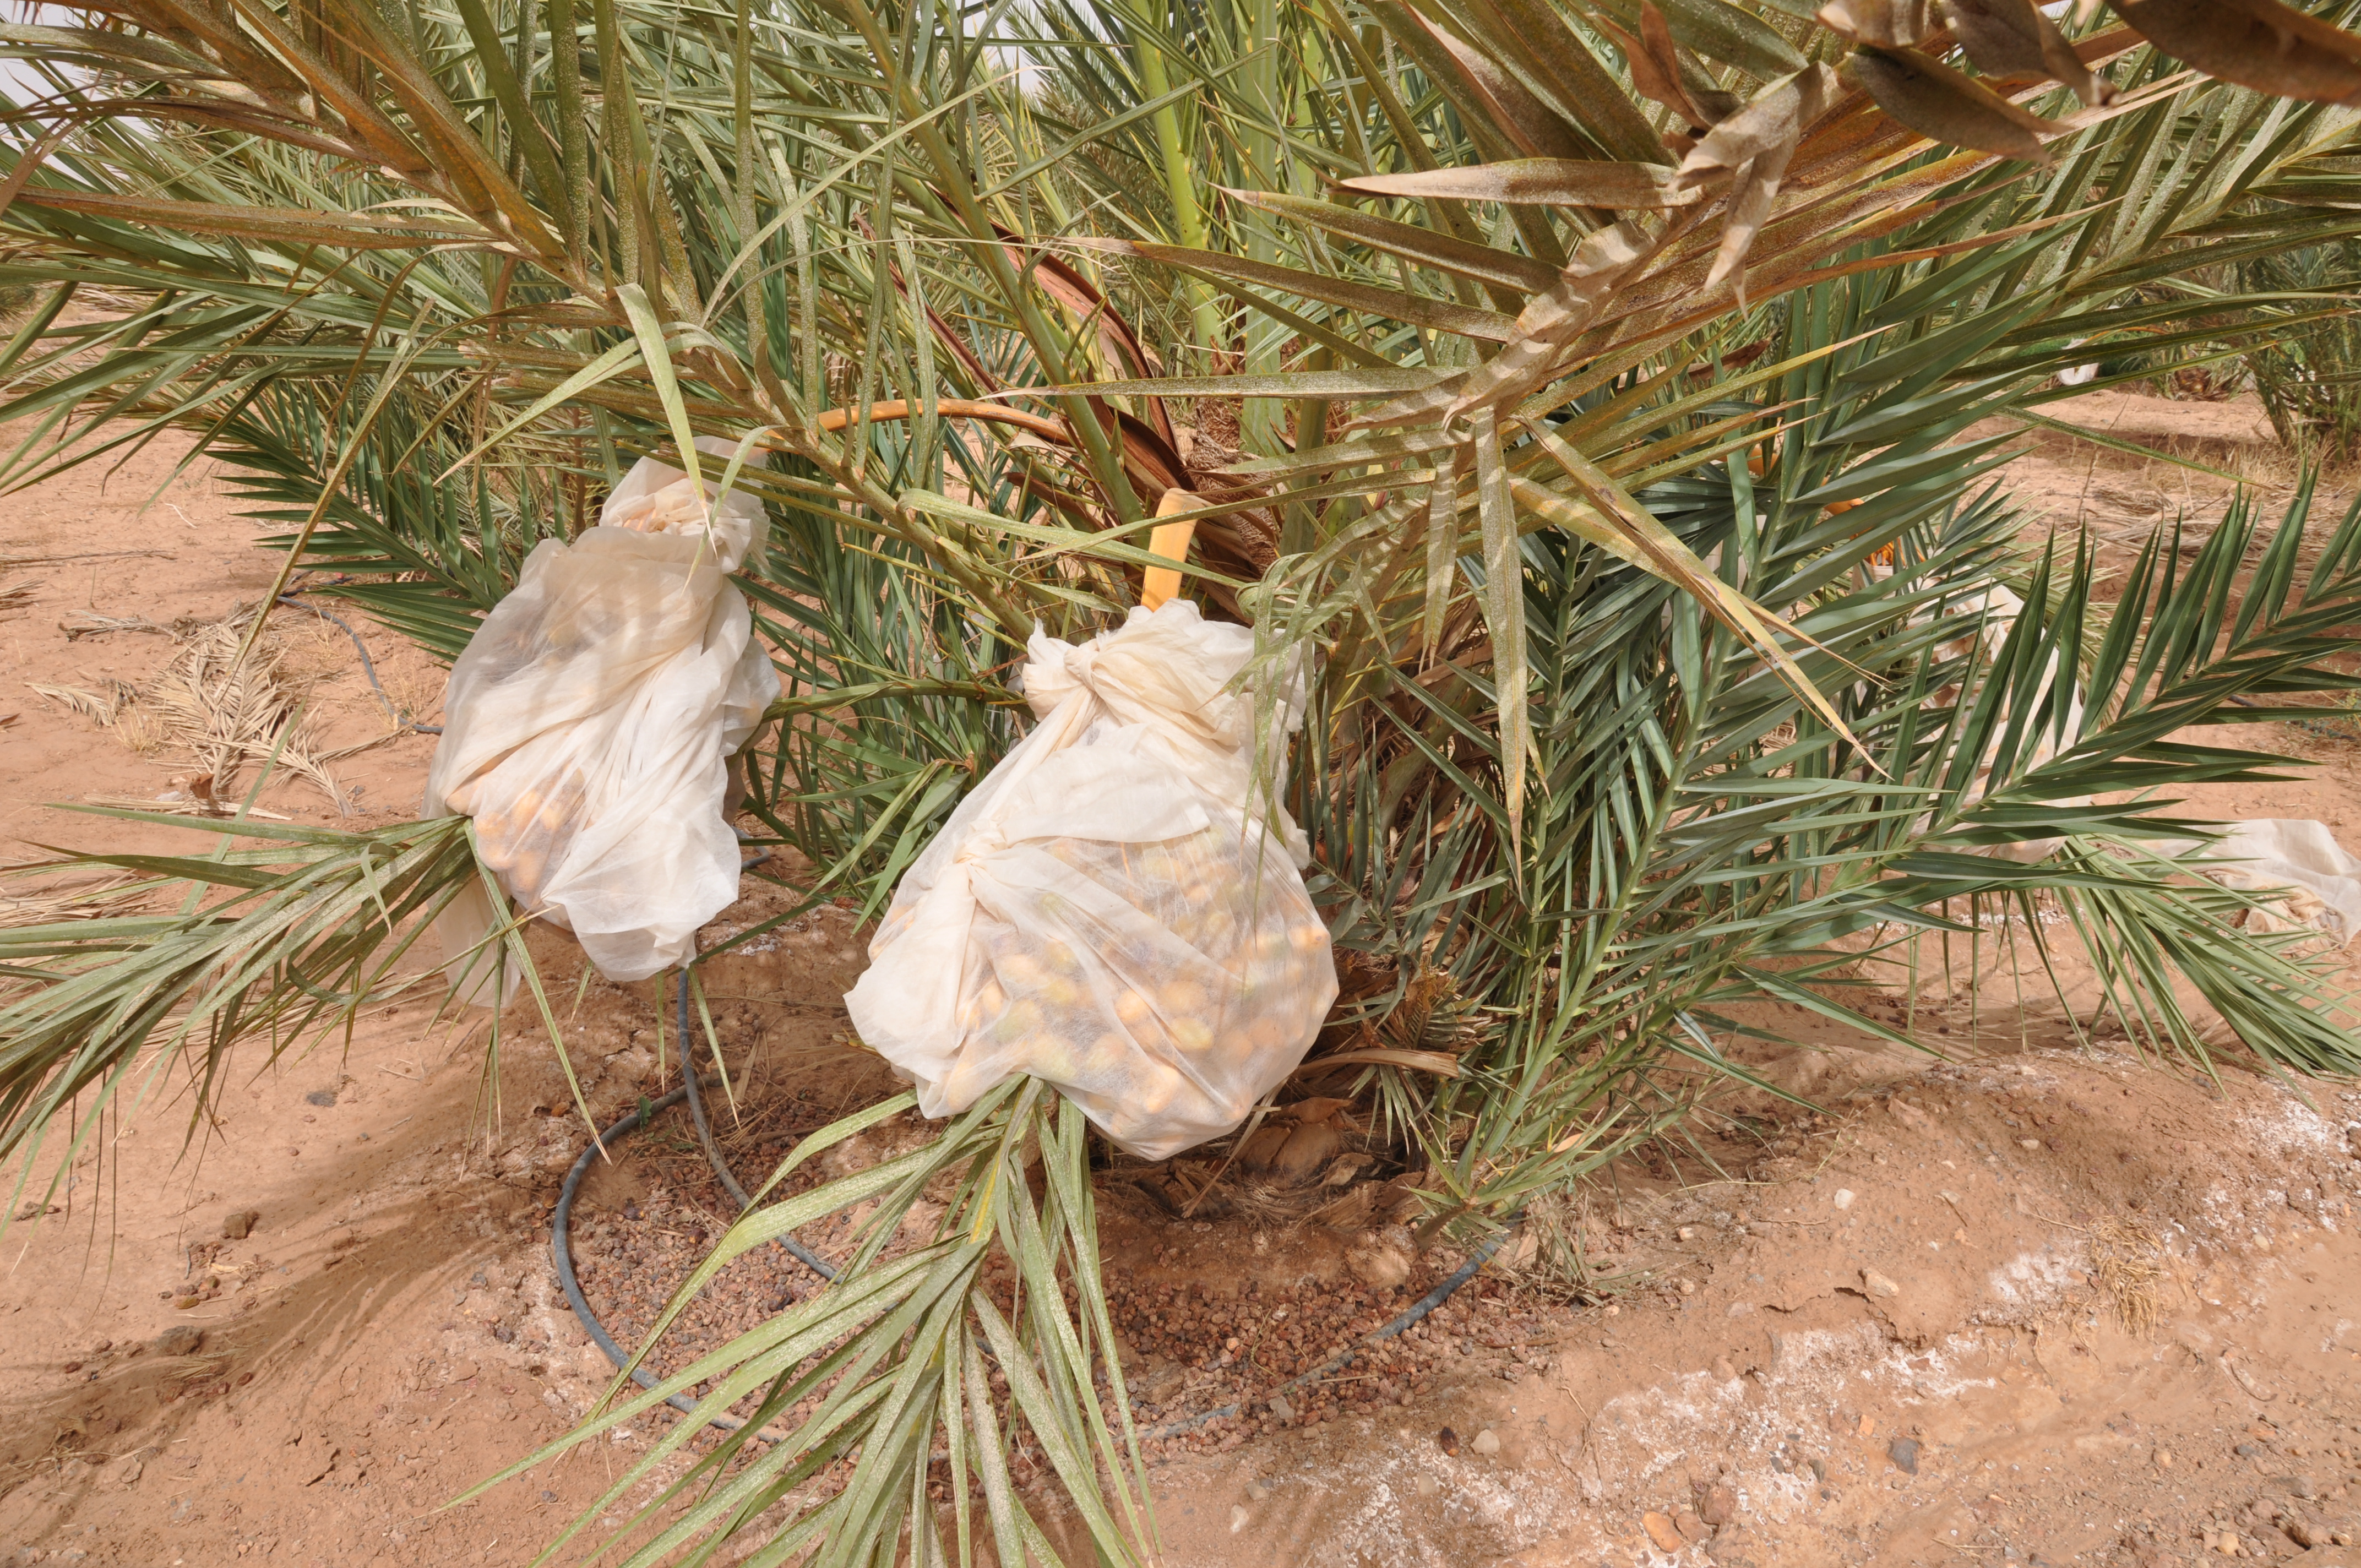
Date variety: Boumajhoul